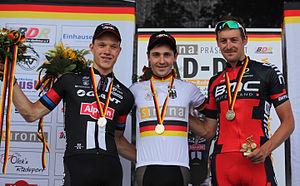
Emanuel Buchmann, né le 18 novembre 1992 à Ravensbourg, est un coureur cycliste allemand, membre de l'équipe Bora-Hansgrohe. Il est notamment champion d'Allemagne sur route en 2015 et quatrième du Tour de France 2019.
Les championnats d'Allemagne de cyclisme sur route sont les championnats nationaux de cyclisme sur route d'Allemagne, organisés par la Fédération allemande de cyclisme. Ils existent depuis 1910.
Nikias Arndt, né le 18 novembre 1991 à Buchholz in der Nordheide, est un coureur cycliste allemand membre de l'équipe Sunweb depuis 2013.